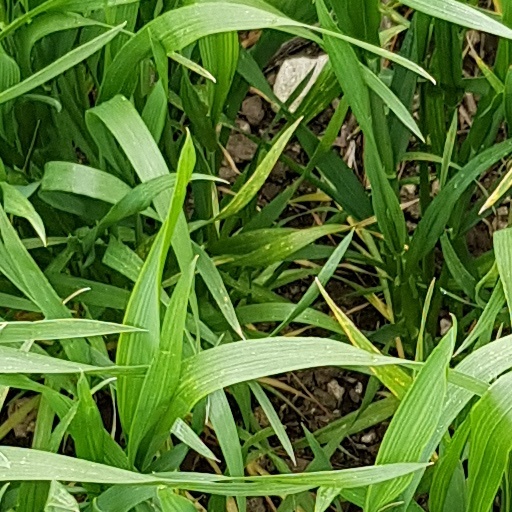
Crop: wheat